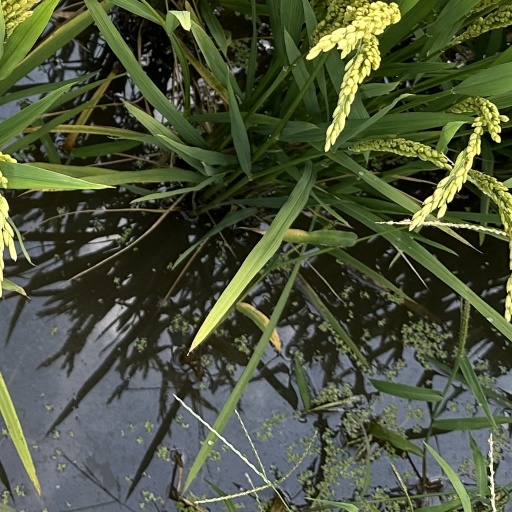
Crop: rice